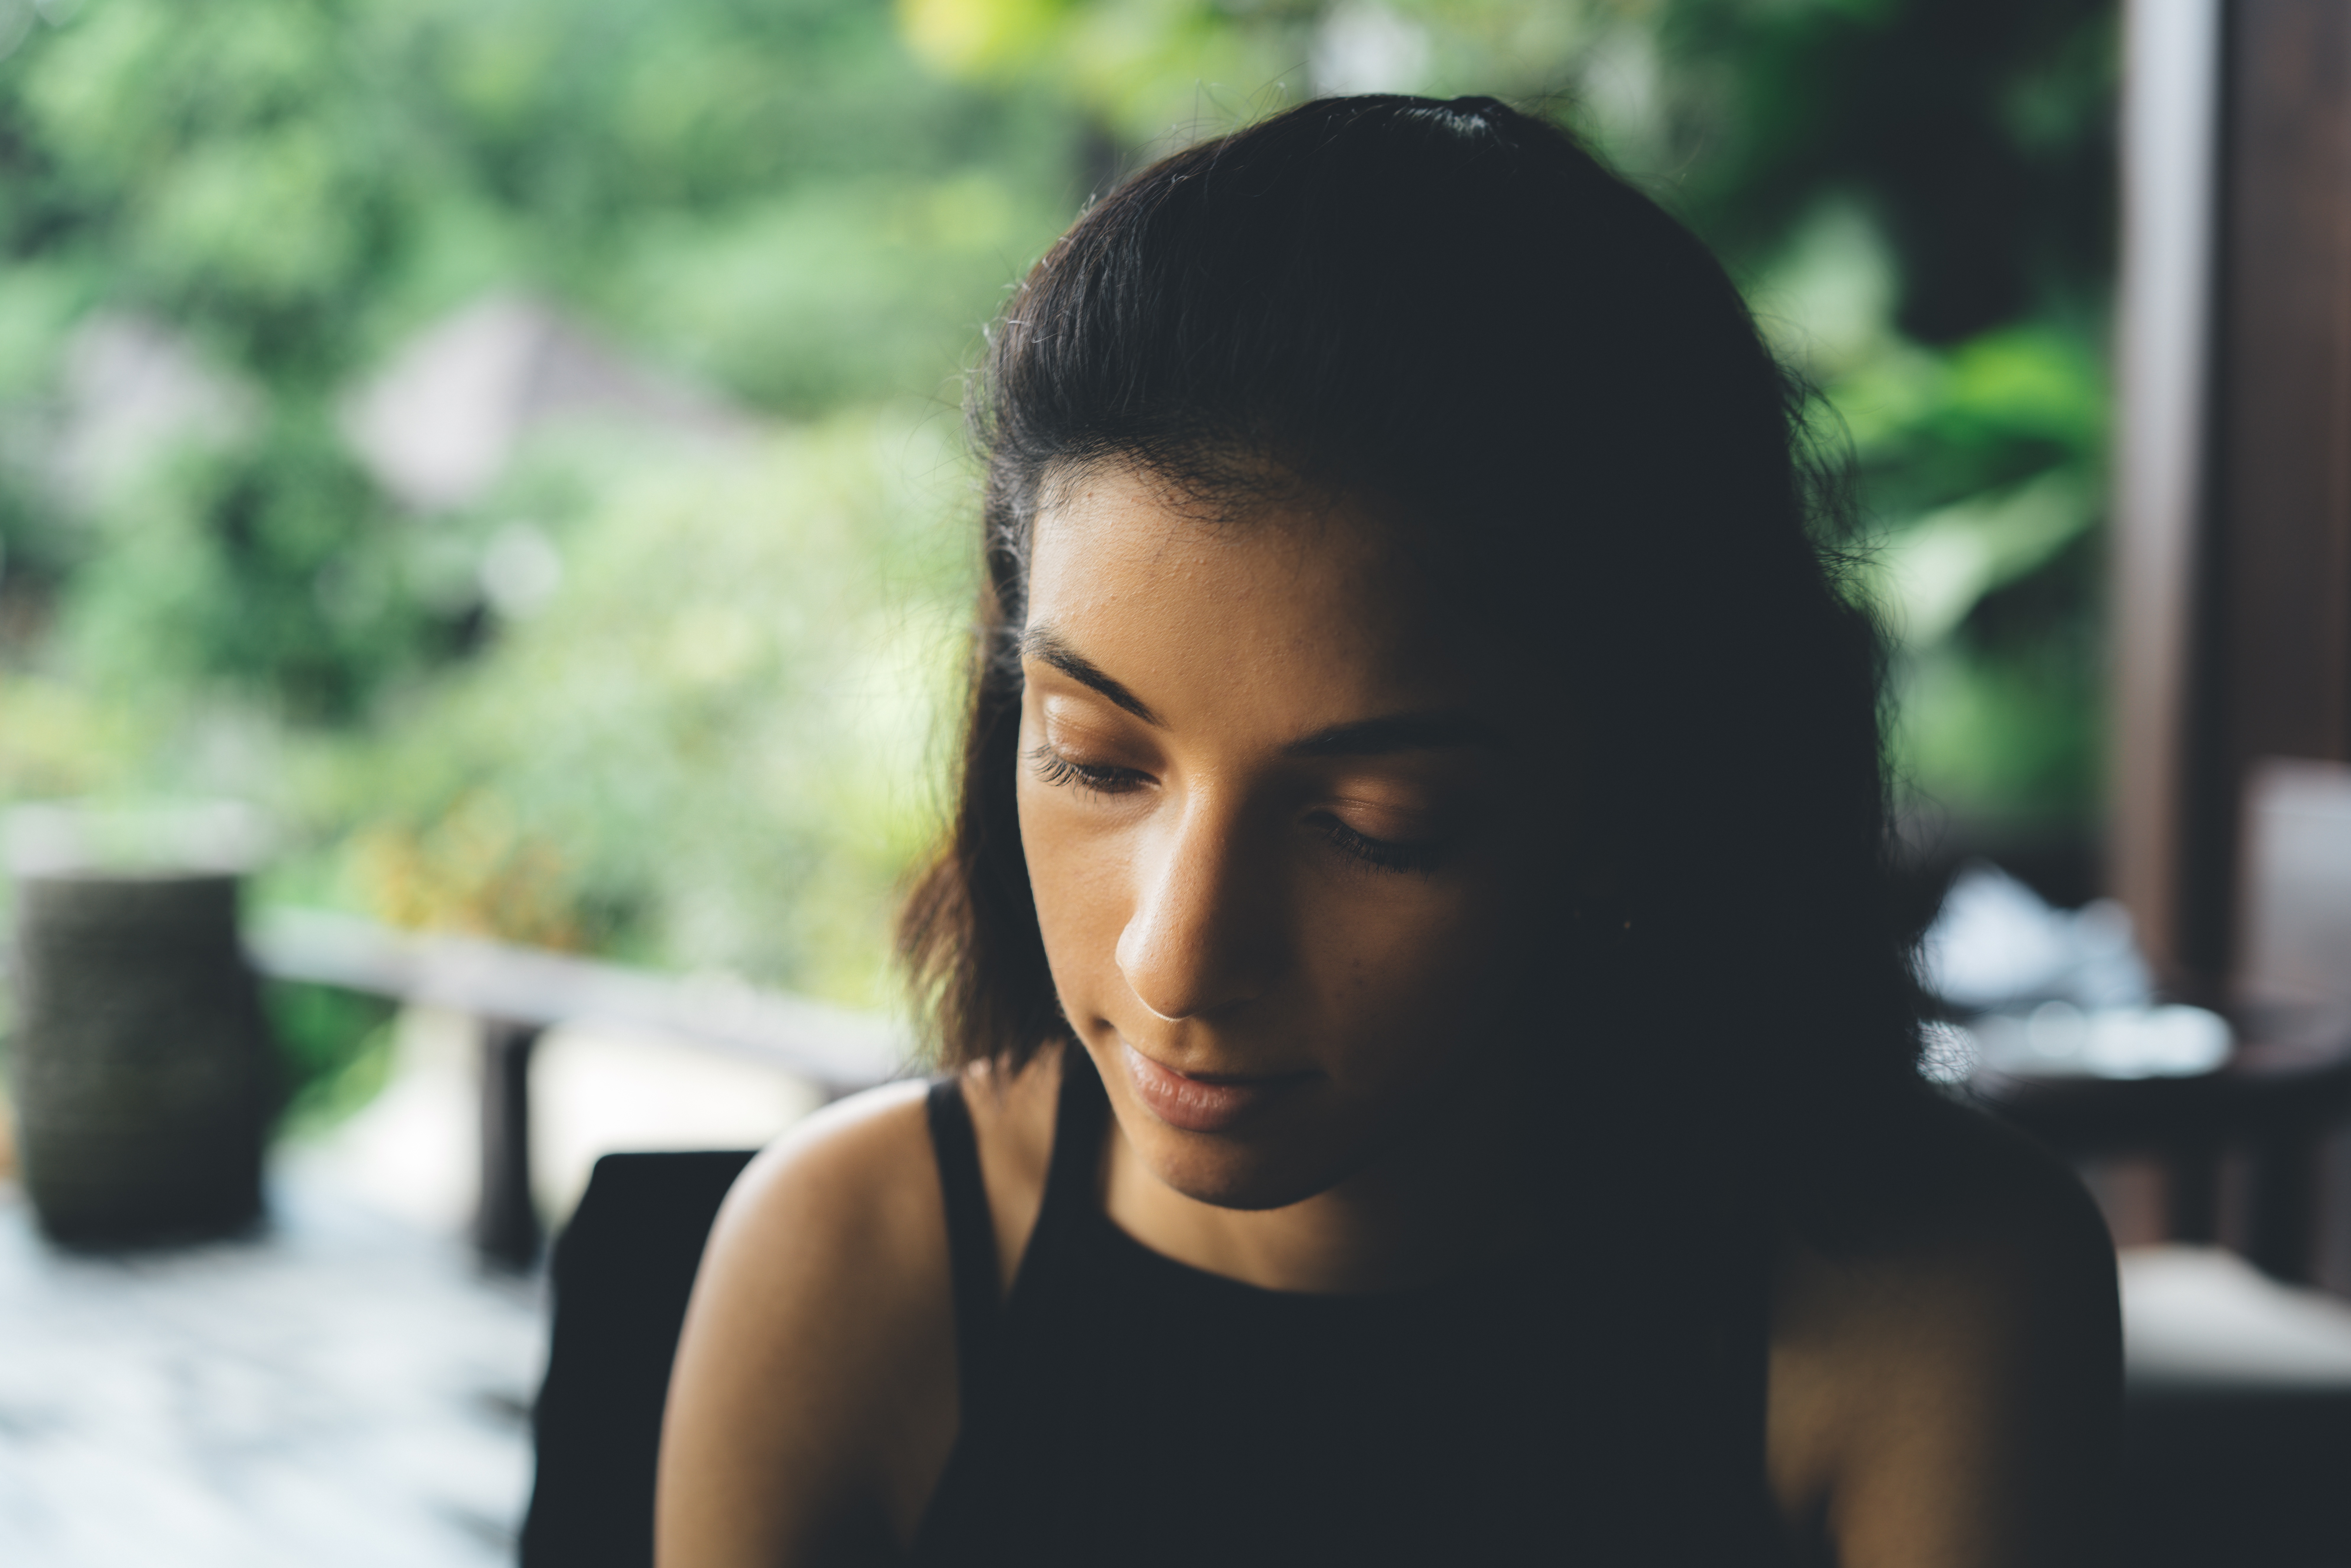
person, girl, woman, hair, photography, female, portrait, model, sitting, fashion, black, lady, facial expression, smile, face, eye, glasses, head, photograph, skin, beauty, photo shoot, portrait photography, human positions